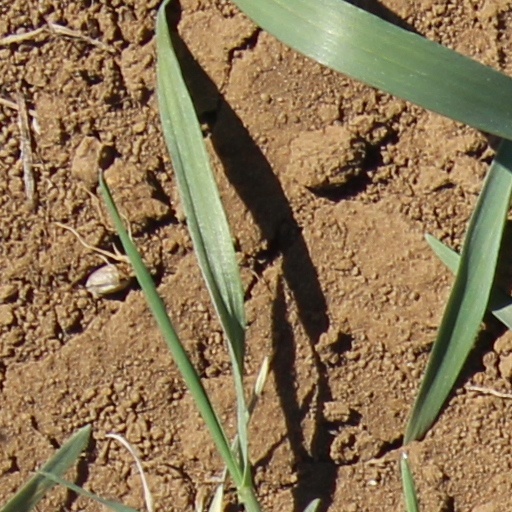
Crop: wheat